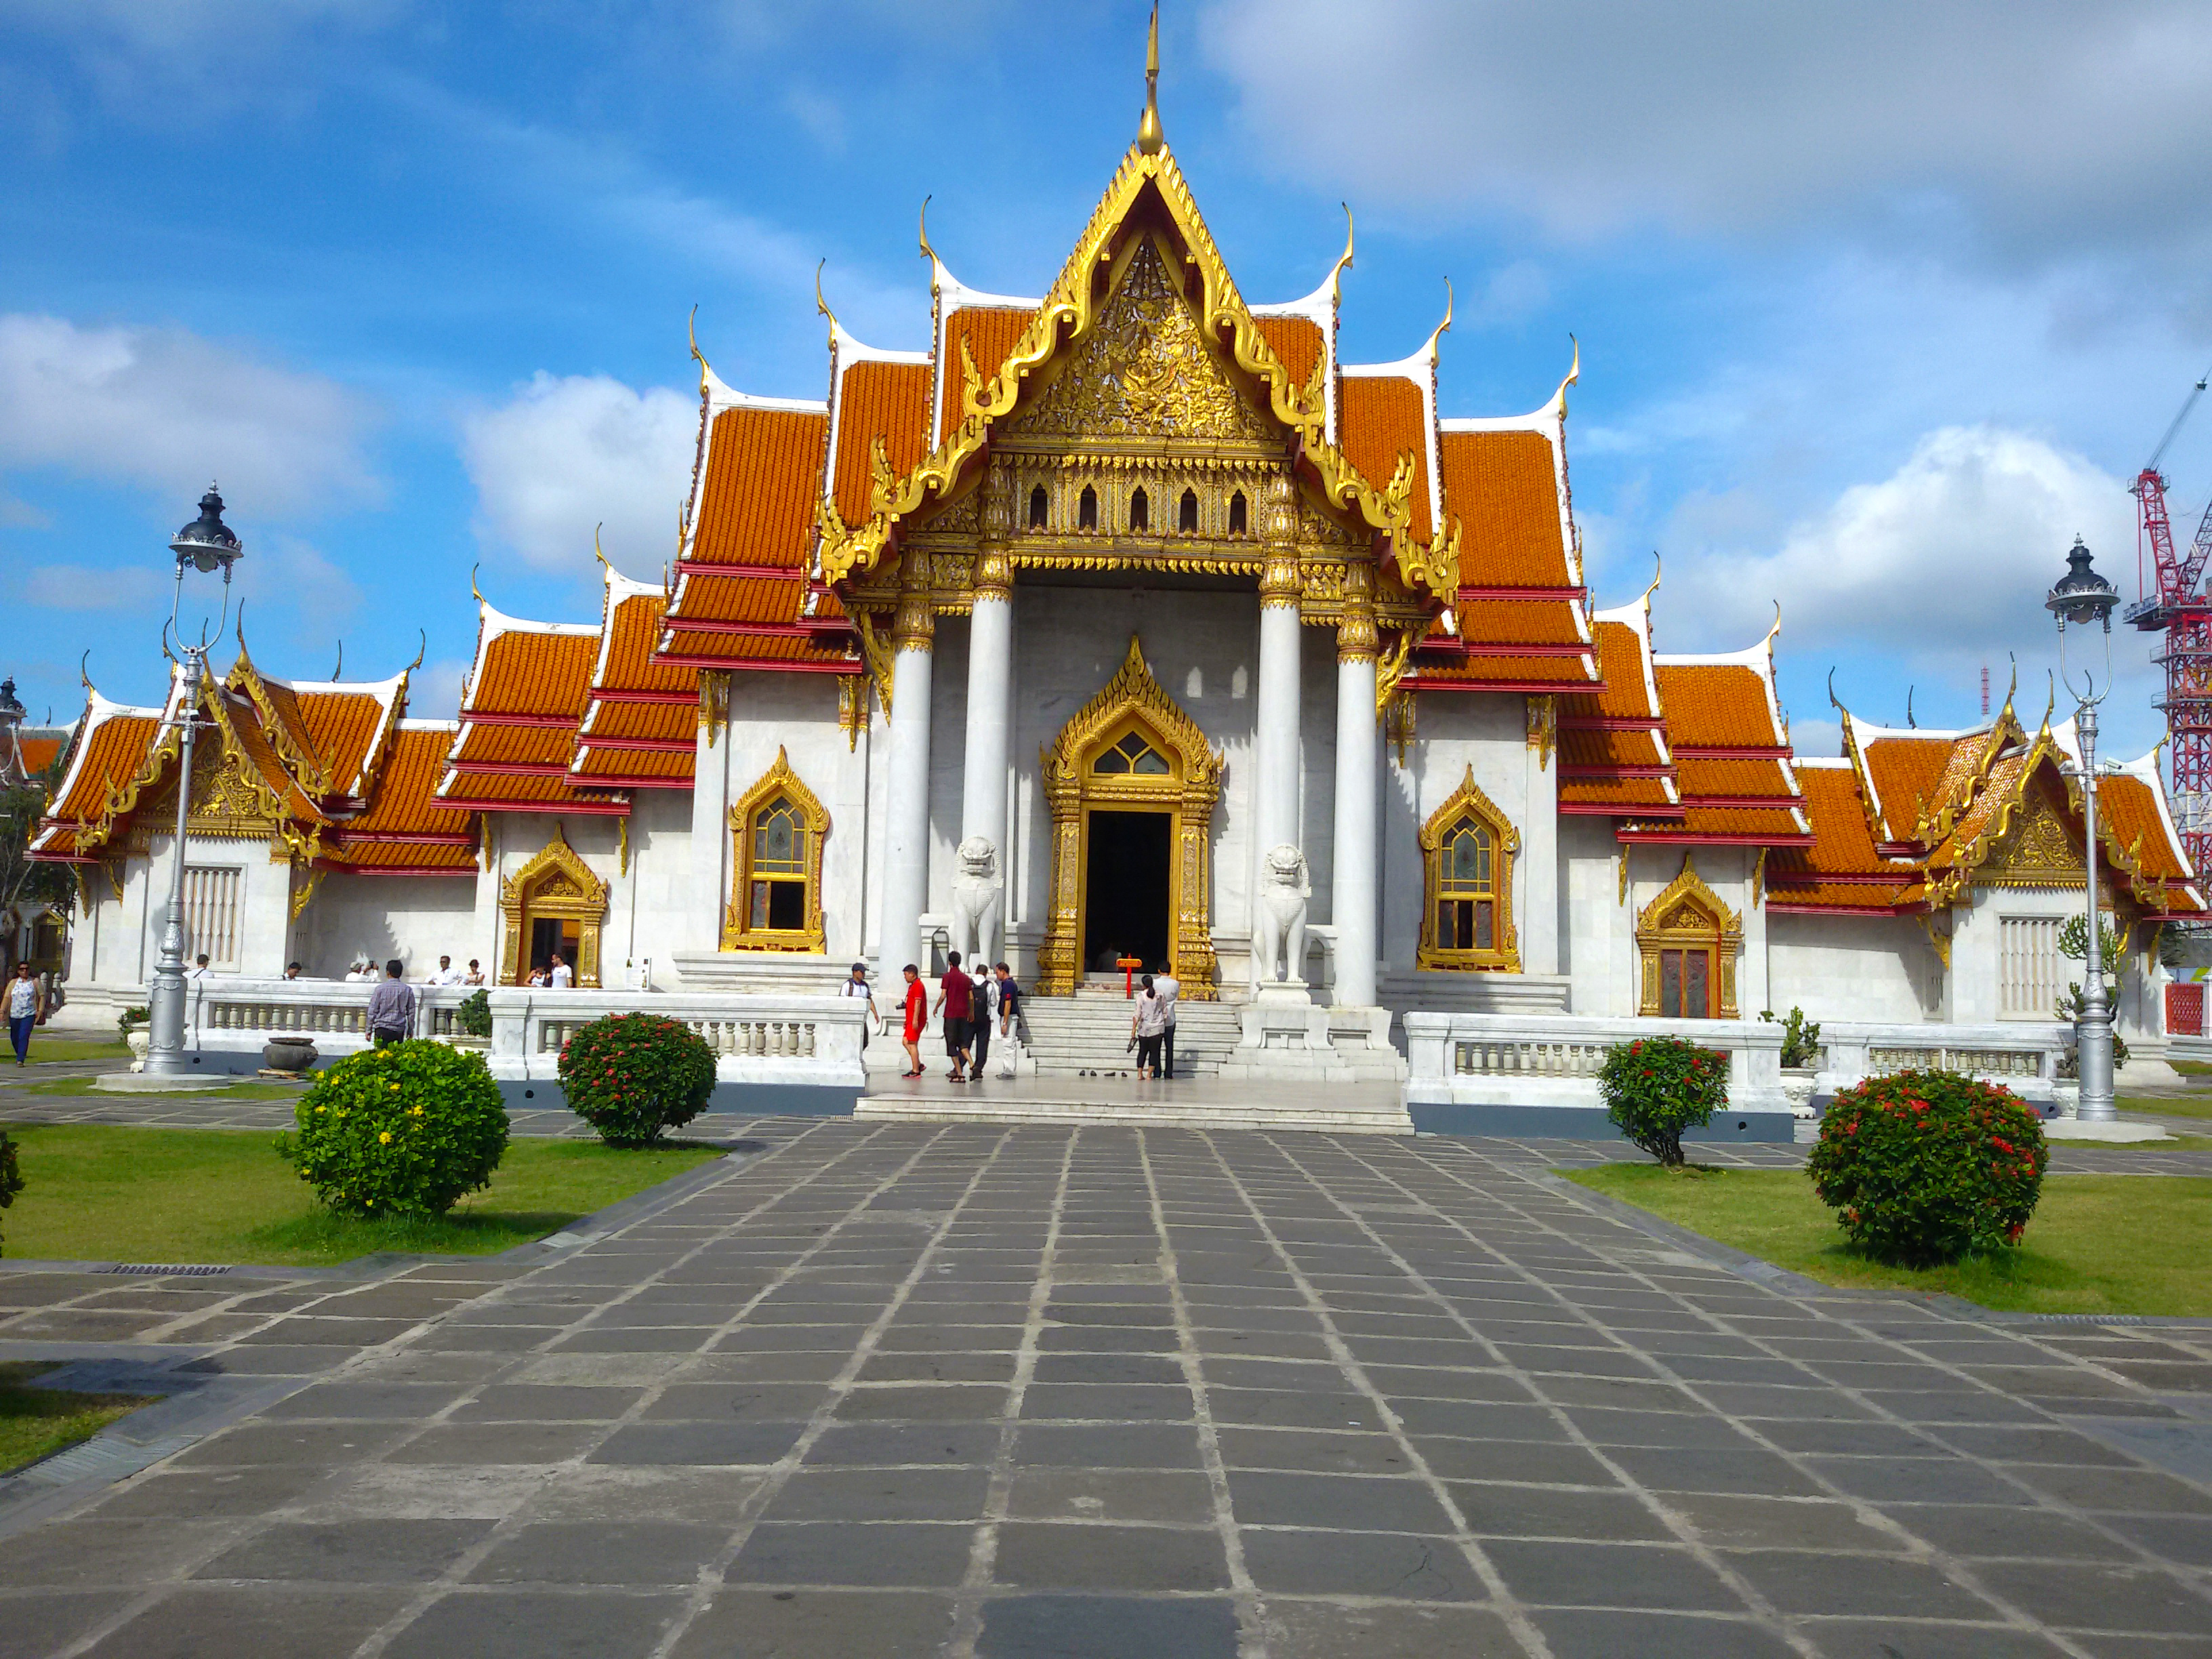
marble temple, thailand, bangkok, city, free image, sky, mobile photography, building, temple, place of worship, landmark, architecture, wat, hindu temple, facade, shrine, historic site, tourist attraction, tourism, house